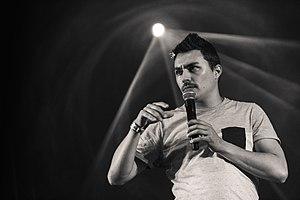
Krismenn &amp
Le human beatboxing consiste à faire de la musique en imitant des instruments uniquement avec sa bouche et aussi en chantant, en grande partie les percussions. C'est une production sonore a cappella qui, sur le plan strictement technique, est aujourd'hui la seule discipline vocale à regrouper toutes les autres, allant puiser tour à tour dans les techniques du chant et du chant diphonique, les percussions vocales, l'imitation de voix ou d'instruments, les bruitages vocaux, etc.